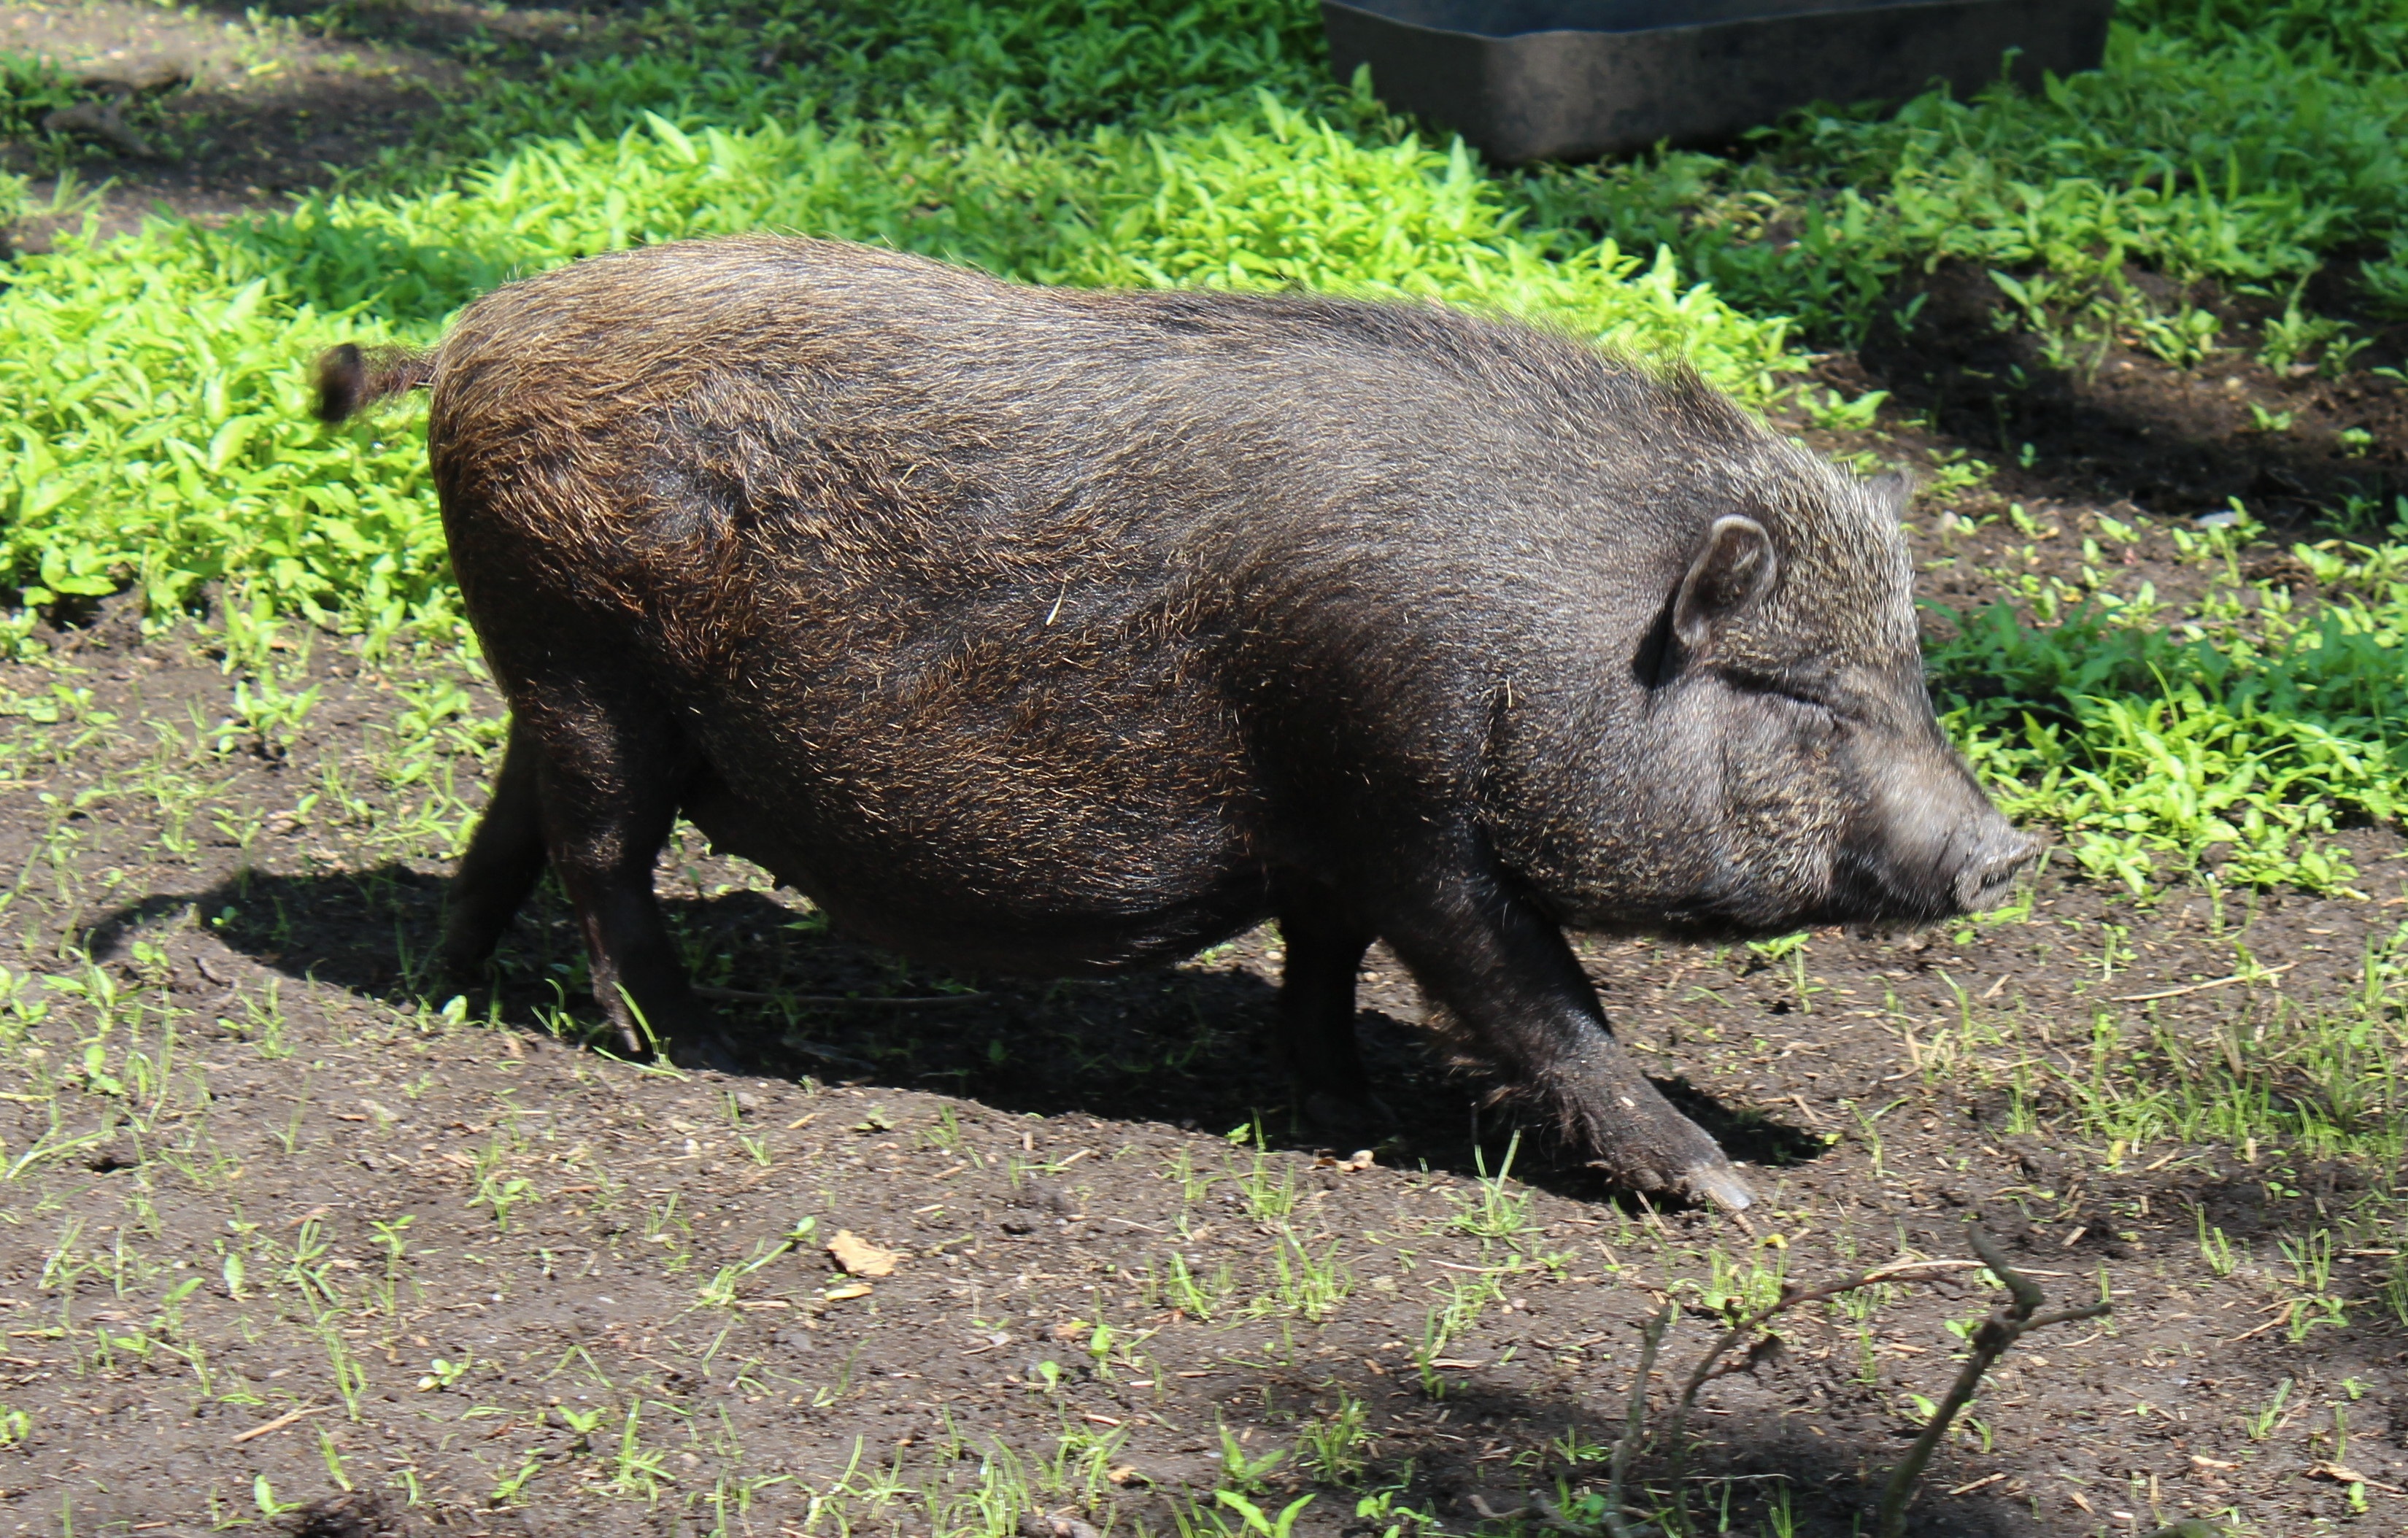
animal, wildlife, grazing, mammal, agriculture, fauna, animals, vertebrate, pig, animal world, wild boar, miniature pig, domestic pig, pig like mammal, peccary, domestic pigs, teacup pig